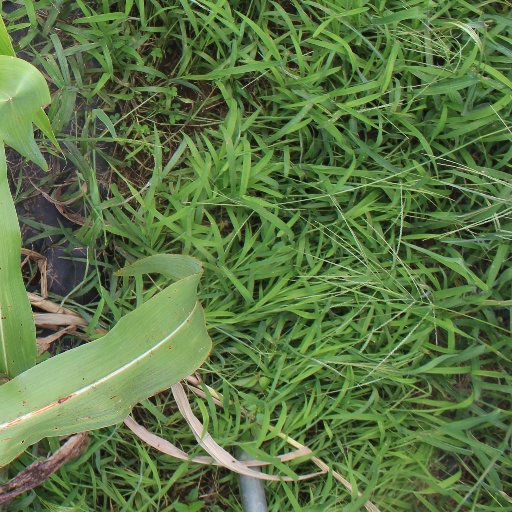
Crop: sorghum